Clive Gardiner

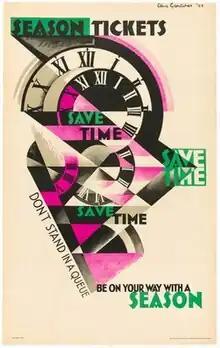
Poster design – Season Tickets Save Time (1928)

In 1924 he gained recognition for the murals he painted for the British Empire Exhibition. Turning to illustration, he provided artwork for books written by his father as well as taking up portrait painting and was involved in designing a series of large posters promoting British and Empire produce and places. Among his poster designs were 27 for London Transport, many of which were influenced by his interest in Cubism, such as 'Kew Gardens' (1928) and 'The Tower of London' (1927), and Futurism, as shown in his design 'Save Time – Be on Your Way with a Season Ticket' (1928) and 'Season Tickets Save Time' (1928). As a poster artist for Shell Petroleum he took part in the Modern Pictorial Advertising exhibition held at the New Burlington Galleries in London in 1931. In addition, Gardiner designed posters for the Empire Marketing Board (1926–33).